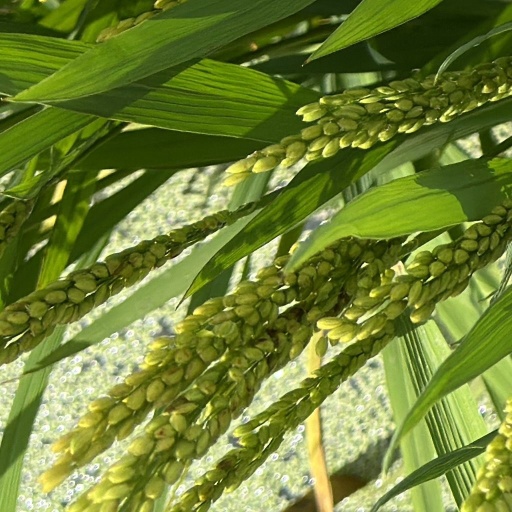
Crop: rice